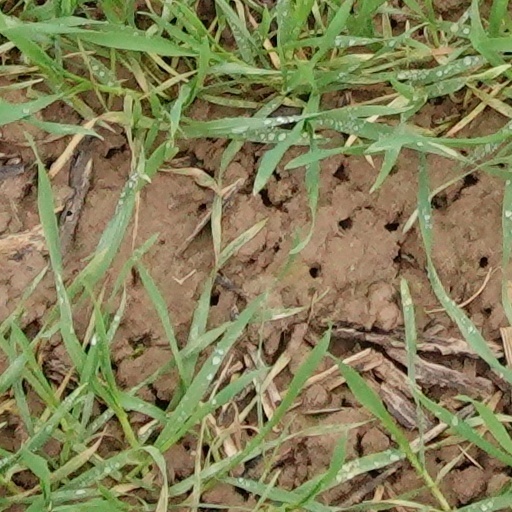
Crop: wheat